Charlotte's Web (2006 film)

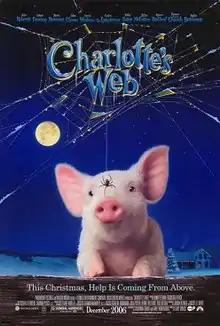
Theatrical release poster

Charlotte's Web is a 2006 fantasy film based on the 1952 novel by E. B. White. Directed by Gary Winick and written by Susannah Grant and Karey Kirkpatrick, it is the second film adaptation of E. B. White's book since the 1973 animated feature film produced by Hanna-Barbera Productions. The film stars Dakota Fanning, Kevin Anderson, and Beau Bridges, with voices provided by Dominic Scott Kay, Julia Roberts, Steve Buscemi, John Cleese, Oprah Winfrey, Thomas Haden Church, André Benjamin, Cedric the Entertainer, Kathy Bates, Reba McEntire, Robert Redford, and Sam Shepard as the narrator. Danny Elfman composed the film's score.